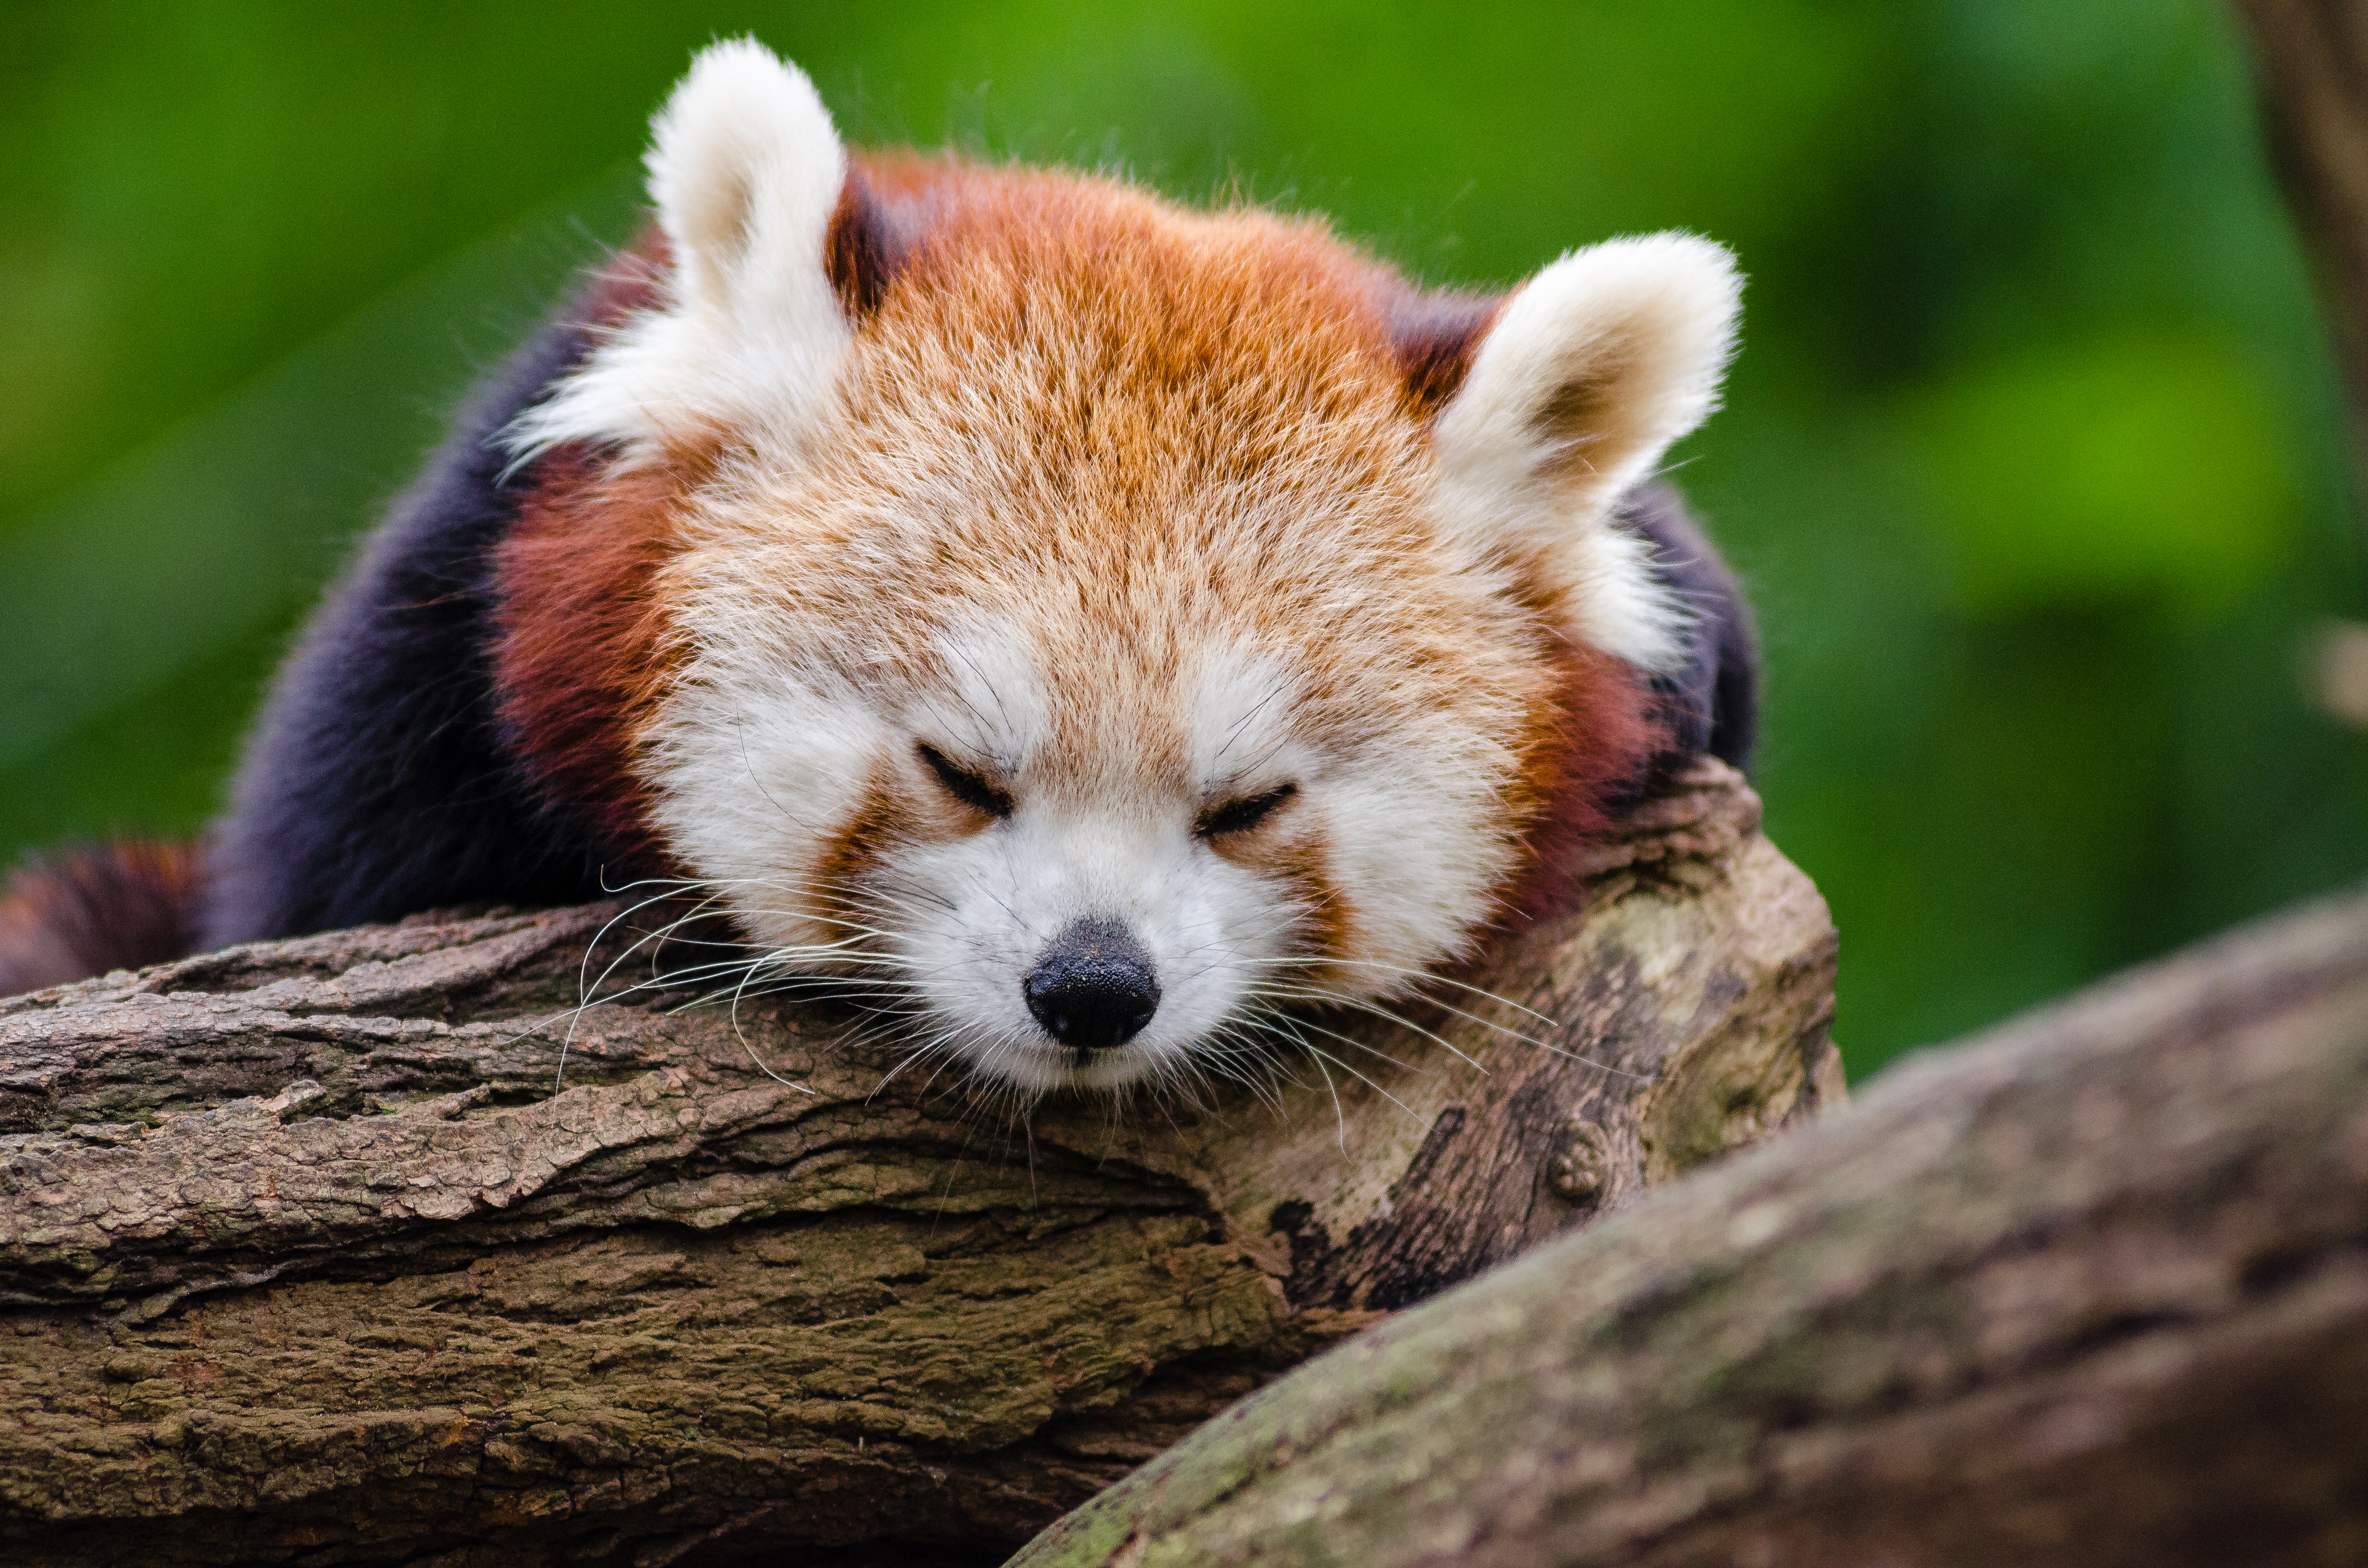
tree, nature, cold, winter, bokeh, vintage, sweet, feet, animal, cute, female, wildlife, zoo, fur, orange, young, green, high, red, foot, mammal, nikon, fauna, red panda, panda, 2015, face, nose, whiskers, paw, tail, animals, ears, endangered, vertebrate, germany, deutschland, natur, paws, tier, iso, ss, fell, grn, gesicht, baum, adorable, bamboo, d7000, roter, kleiner, niedlich, sues, suess, species, bedrohte, tierart, tierpark, weiblich, jungtier, jung, ohren, schwanz, nase, bedroht, ailurus, fulgens, mozilla, firefox, wochenende, weekend, kalt, dog breed group